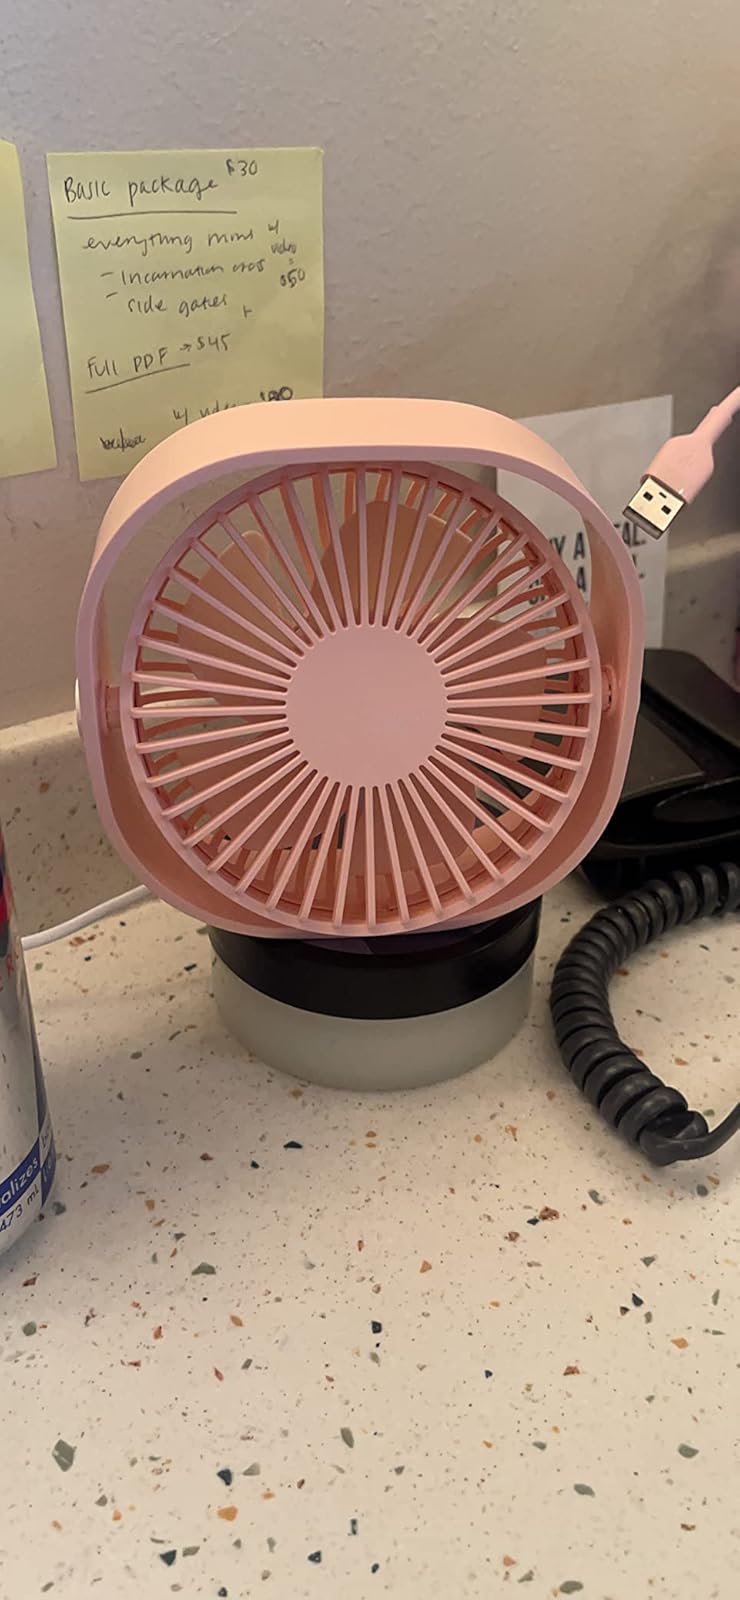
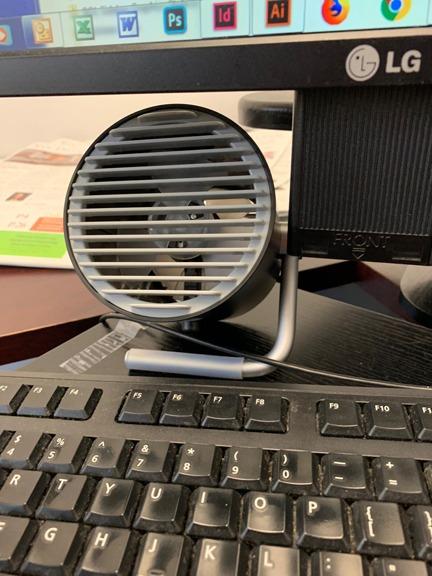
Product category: fan
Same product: no